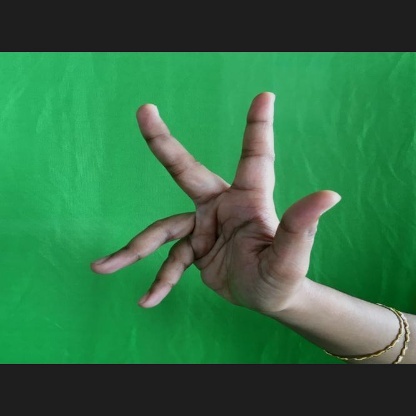
Mudra: Alapadmam